Question: Please indicate a possible affordance area of the badminton_racket that can be used for holding
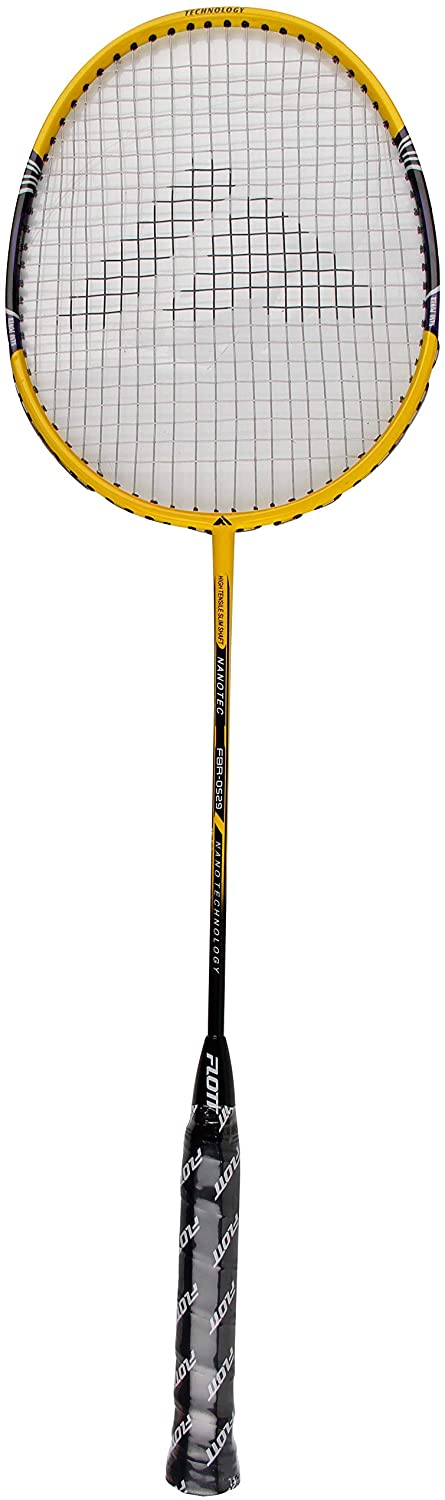
Answer: [172.963, 858.362, 242.488, 1473.928]